Charles Wilson Hursthouse

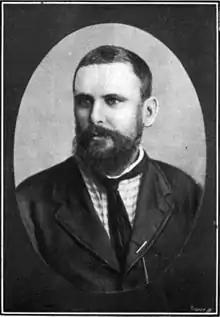

Charles Wilson Hursthouse (26 June 1841 – 25 February 1911), also known by his Māori name Wirihana, was an English-born New Zealand surveyor, public servant, politician, and soldier. He laid out part of the North Island Main Trunk railway through the King Country.